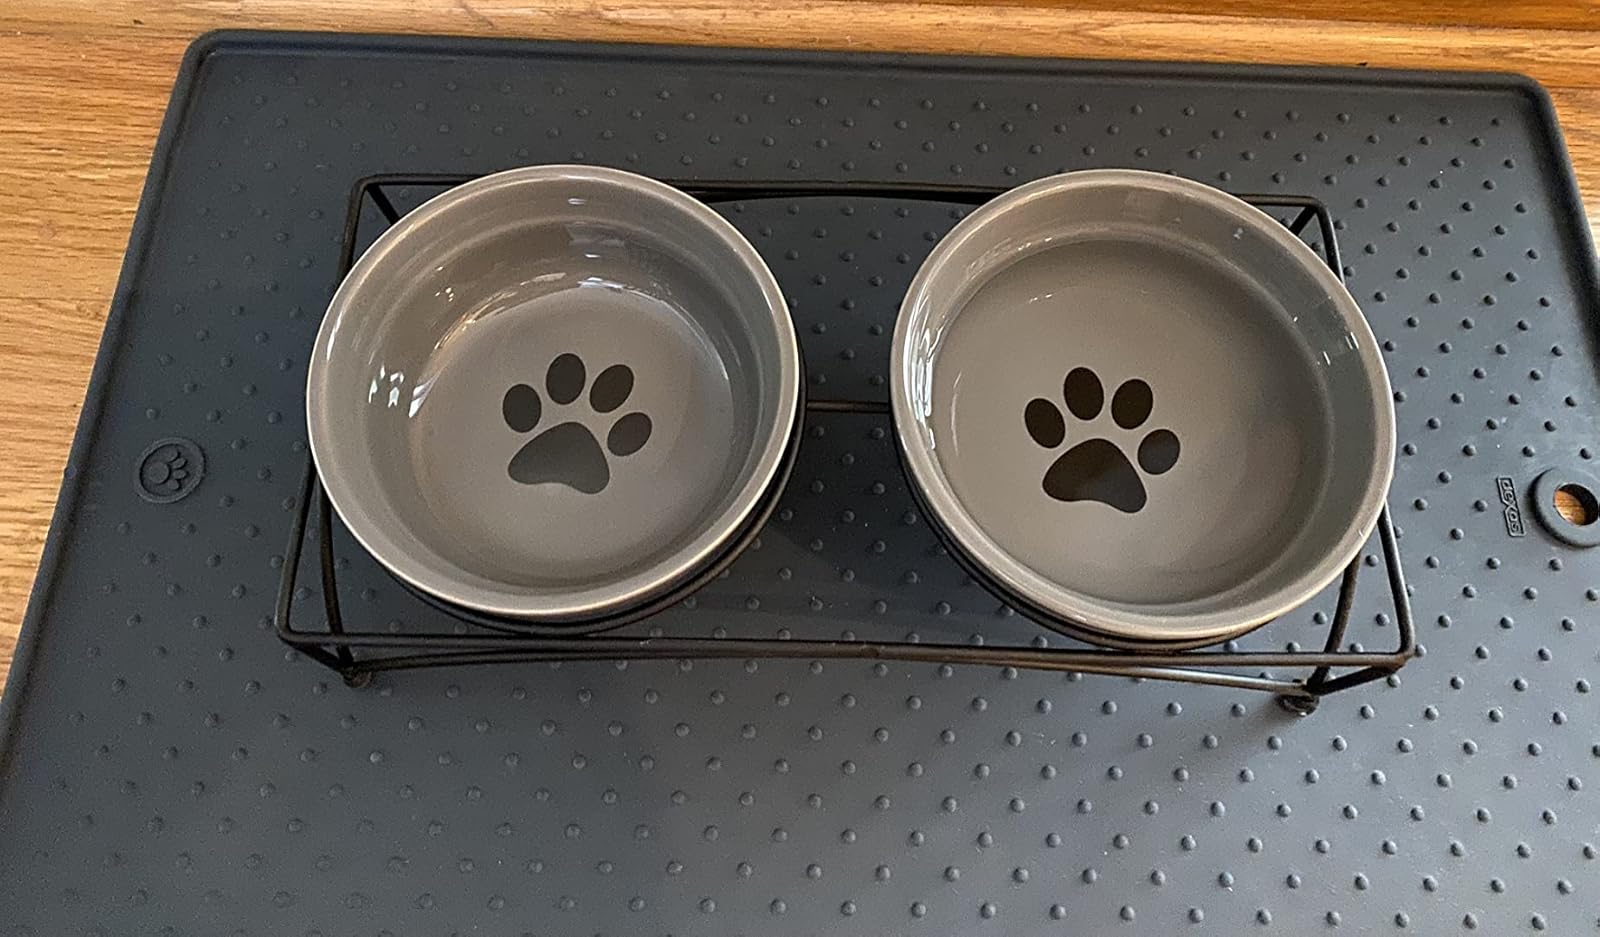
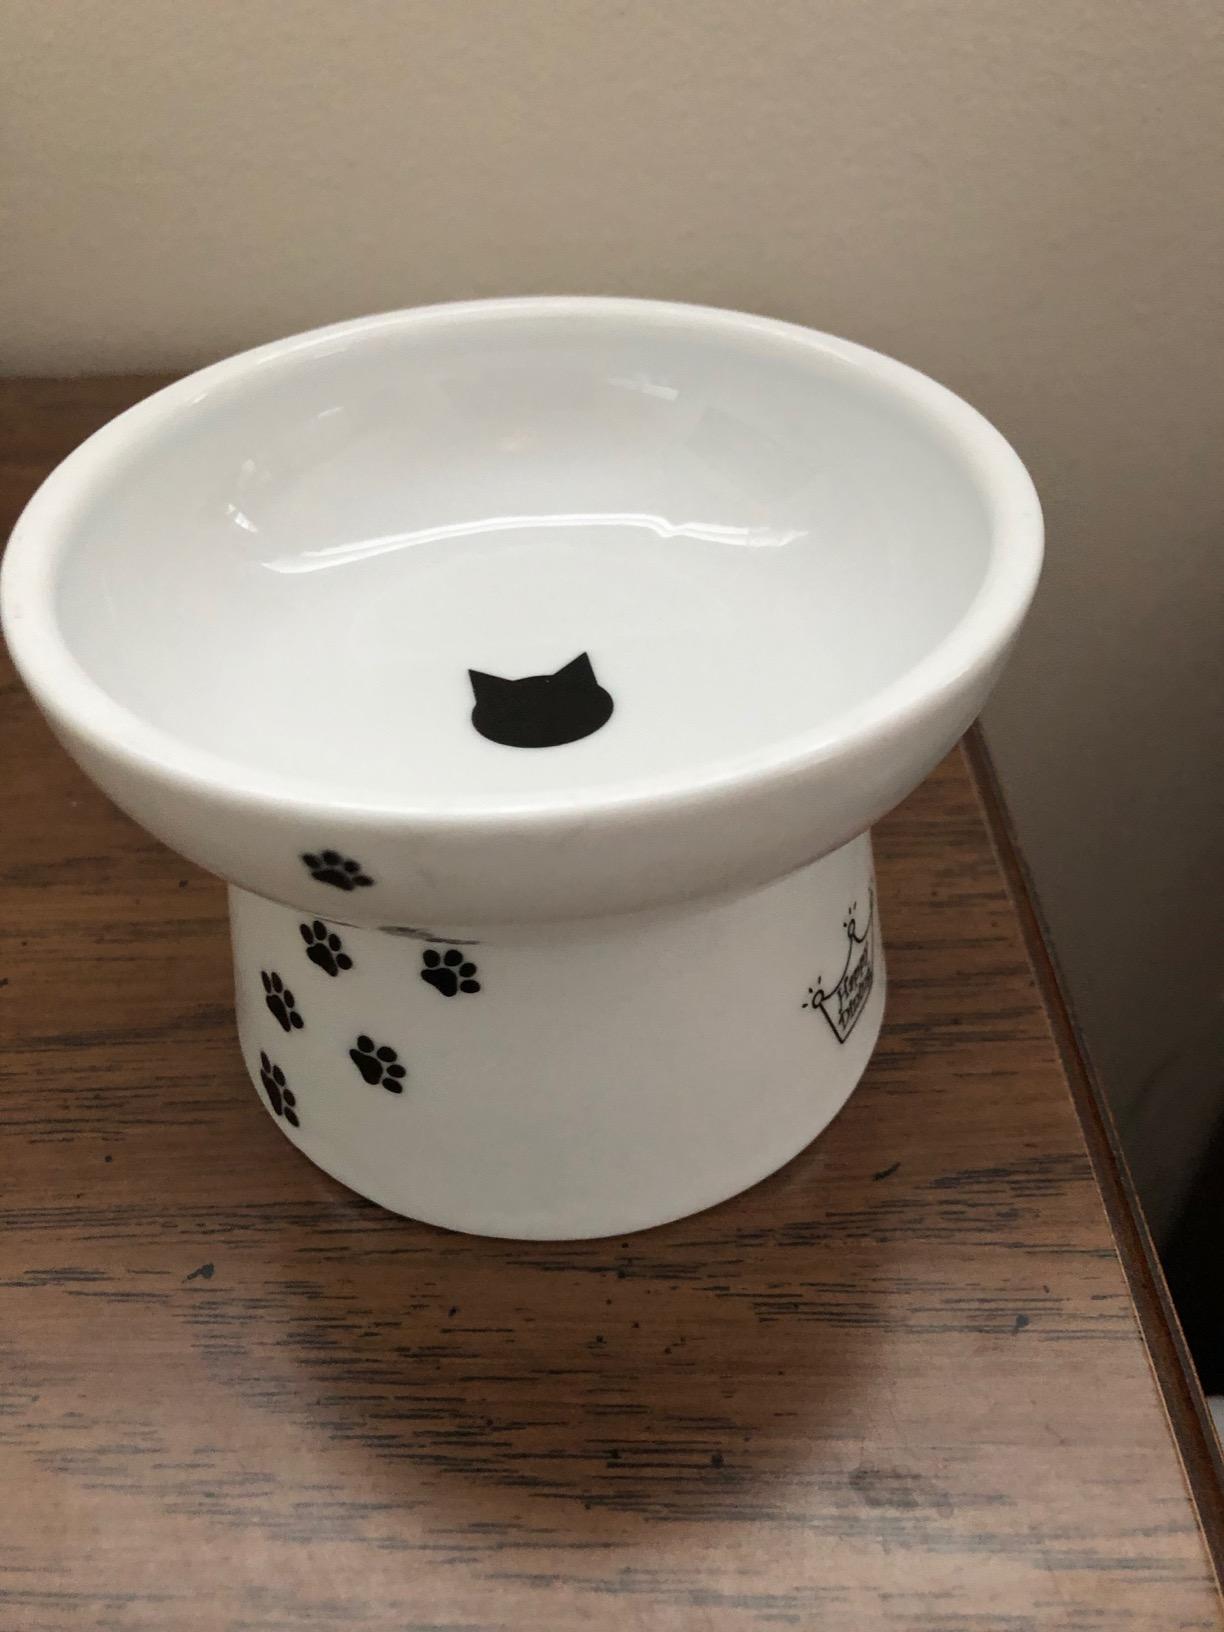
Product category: items_bowl
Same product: no